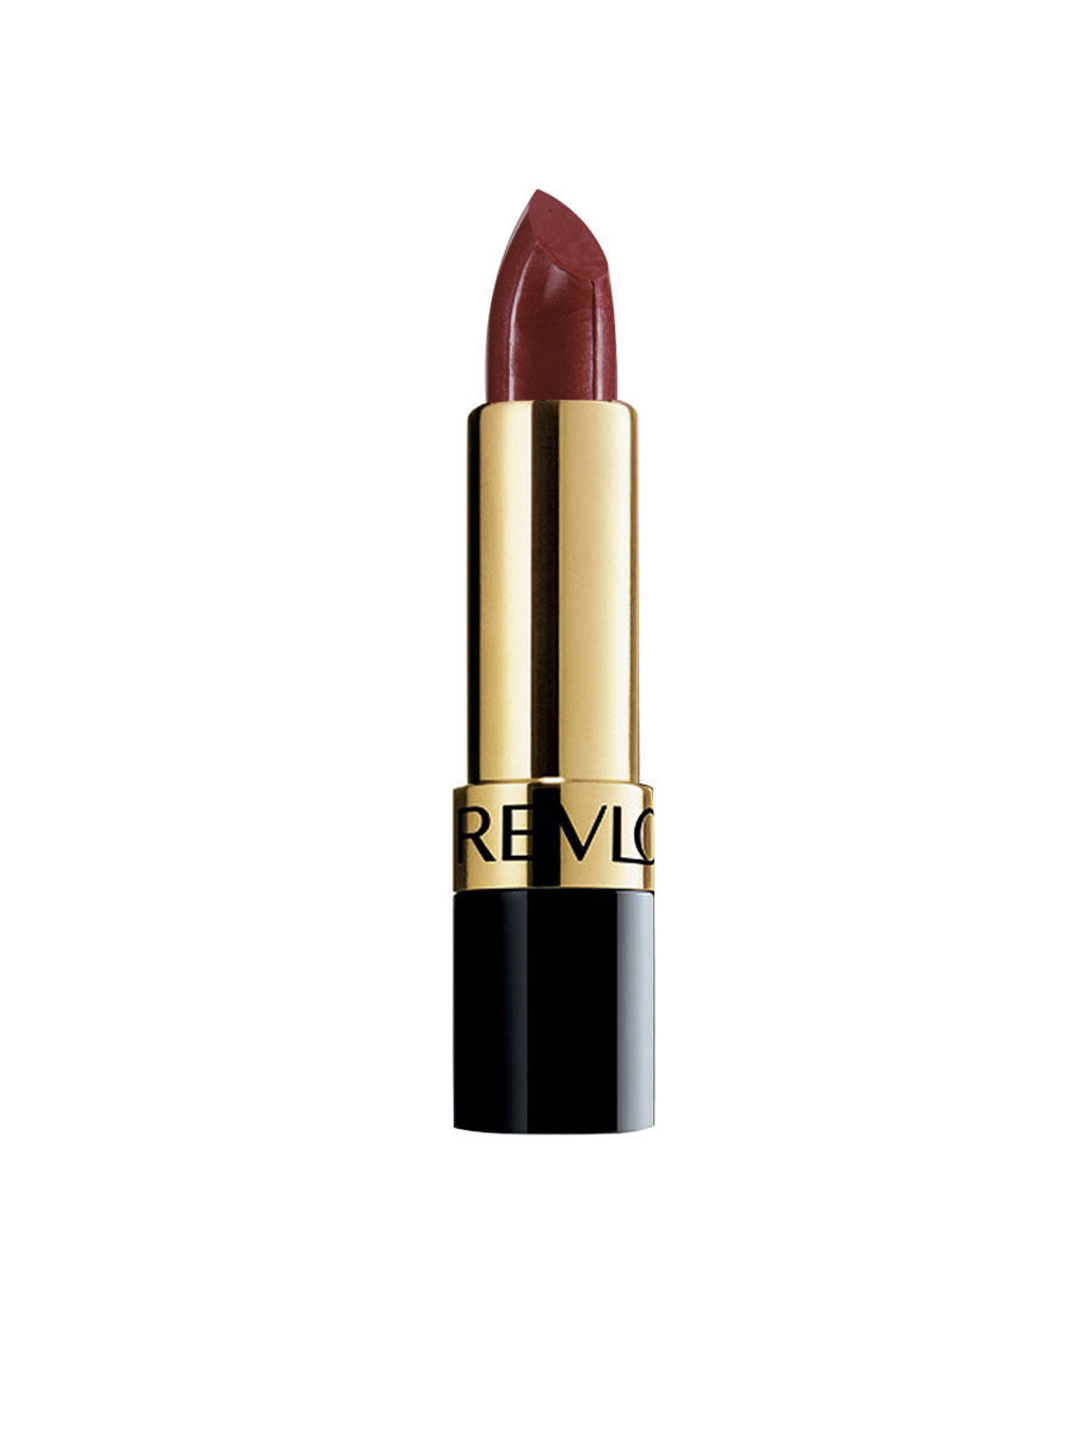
Revlon Super Lusterous Mulled Wine Lipstick 305
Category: Personal Care / Lips / Lipstick
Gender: Women
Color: Maroon
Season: Spring 2017
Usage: Casual